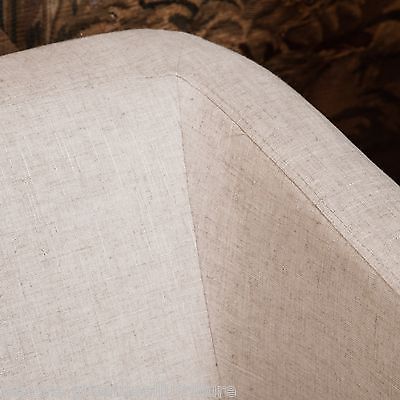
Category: sofa